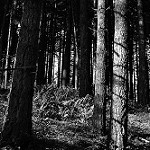
Label: B & W